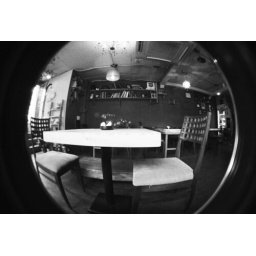
The Hello Hello pub in Hongdae, Seoul. Taken with our Lomo fisheye 2 and Ilford 400iso black and white film.